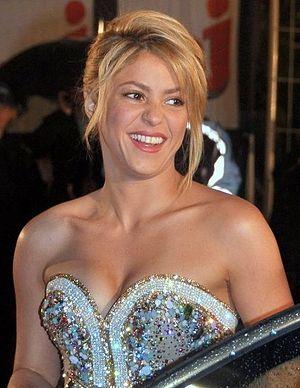
Magia est le premier album de la chanteuse colombienne Shakira, alors âgée de quatorze ans. Il sort uniquement dans son pays natal le 24 juin 1991 et est édité par Sony Music. L'album est enregistré dans les locaux d'Aga Estudios à Bogota, après près de trois mois de préproduction. Toutes les chansons abordent le thème de l'amour pour son prince charmant et sont écrites alors qu'elle a entre huit et douze ans.
Après Magia et Peligro, Pies descalzos est le troisième album de Shakira. Mais elle le considère comme le premier car elle avait 18 ans lors de sa sortie en 1995, et avait les pleins pouvoirs sur l'aspect artistique. Cet album possède aussi plusieurs versions dans la liste des chansons : l'ordre est différent. Souvent les deux derniers titres sont inversés. Il y a aussi un mélange entre les chansons Te Espero Sentada, Vuelve et Pies descalzos.
Peligro est le deuxième album de la chanteuse colombienne Shakira. Il sort uniquement dans son pays natal le 25 mars 1993 et est édité par Sony Music. L'album est enregistré dans les locaux d'Aga Estudios à Bogota, après plusieurs mois passés en studio d'enregistrement et en salle de mixage. La plupart des chansons, dont seulement trois sont écrites par Shakira, abordent le thème de l'amour.